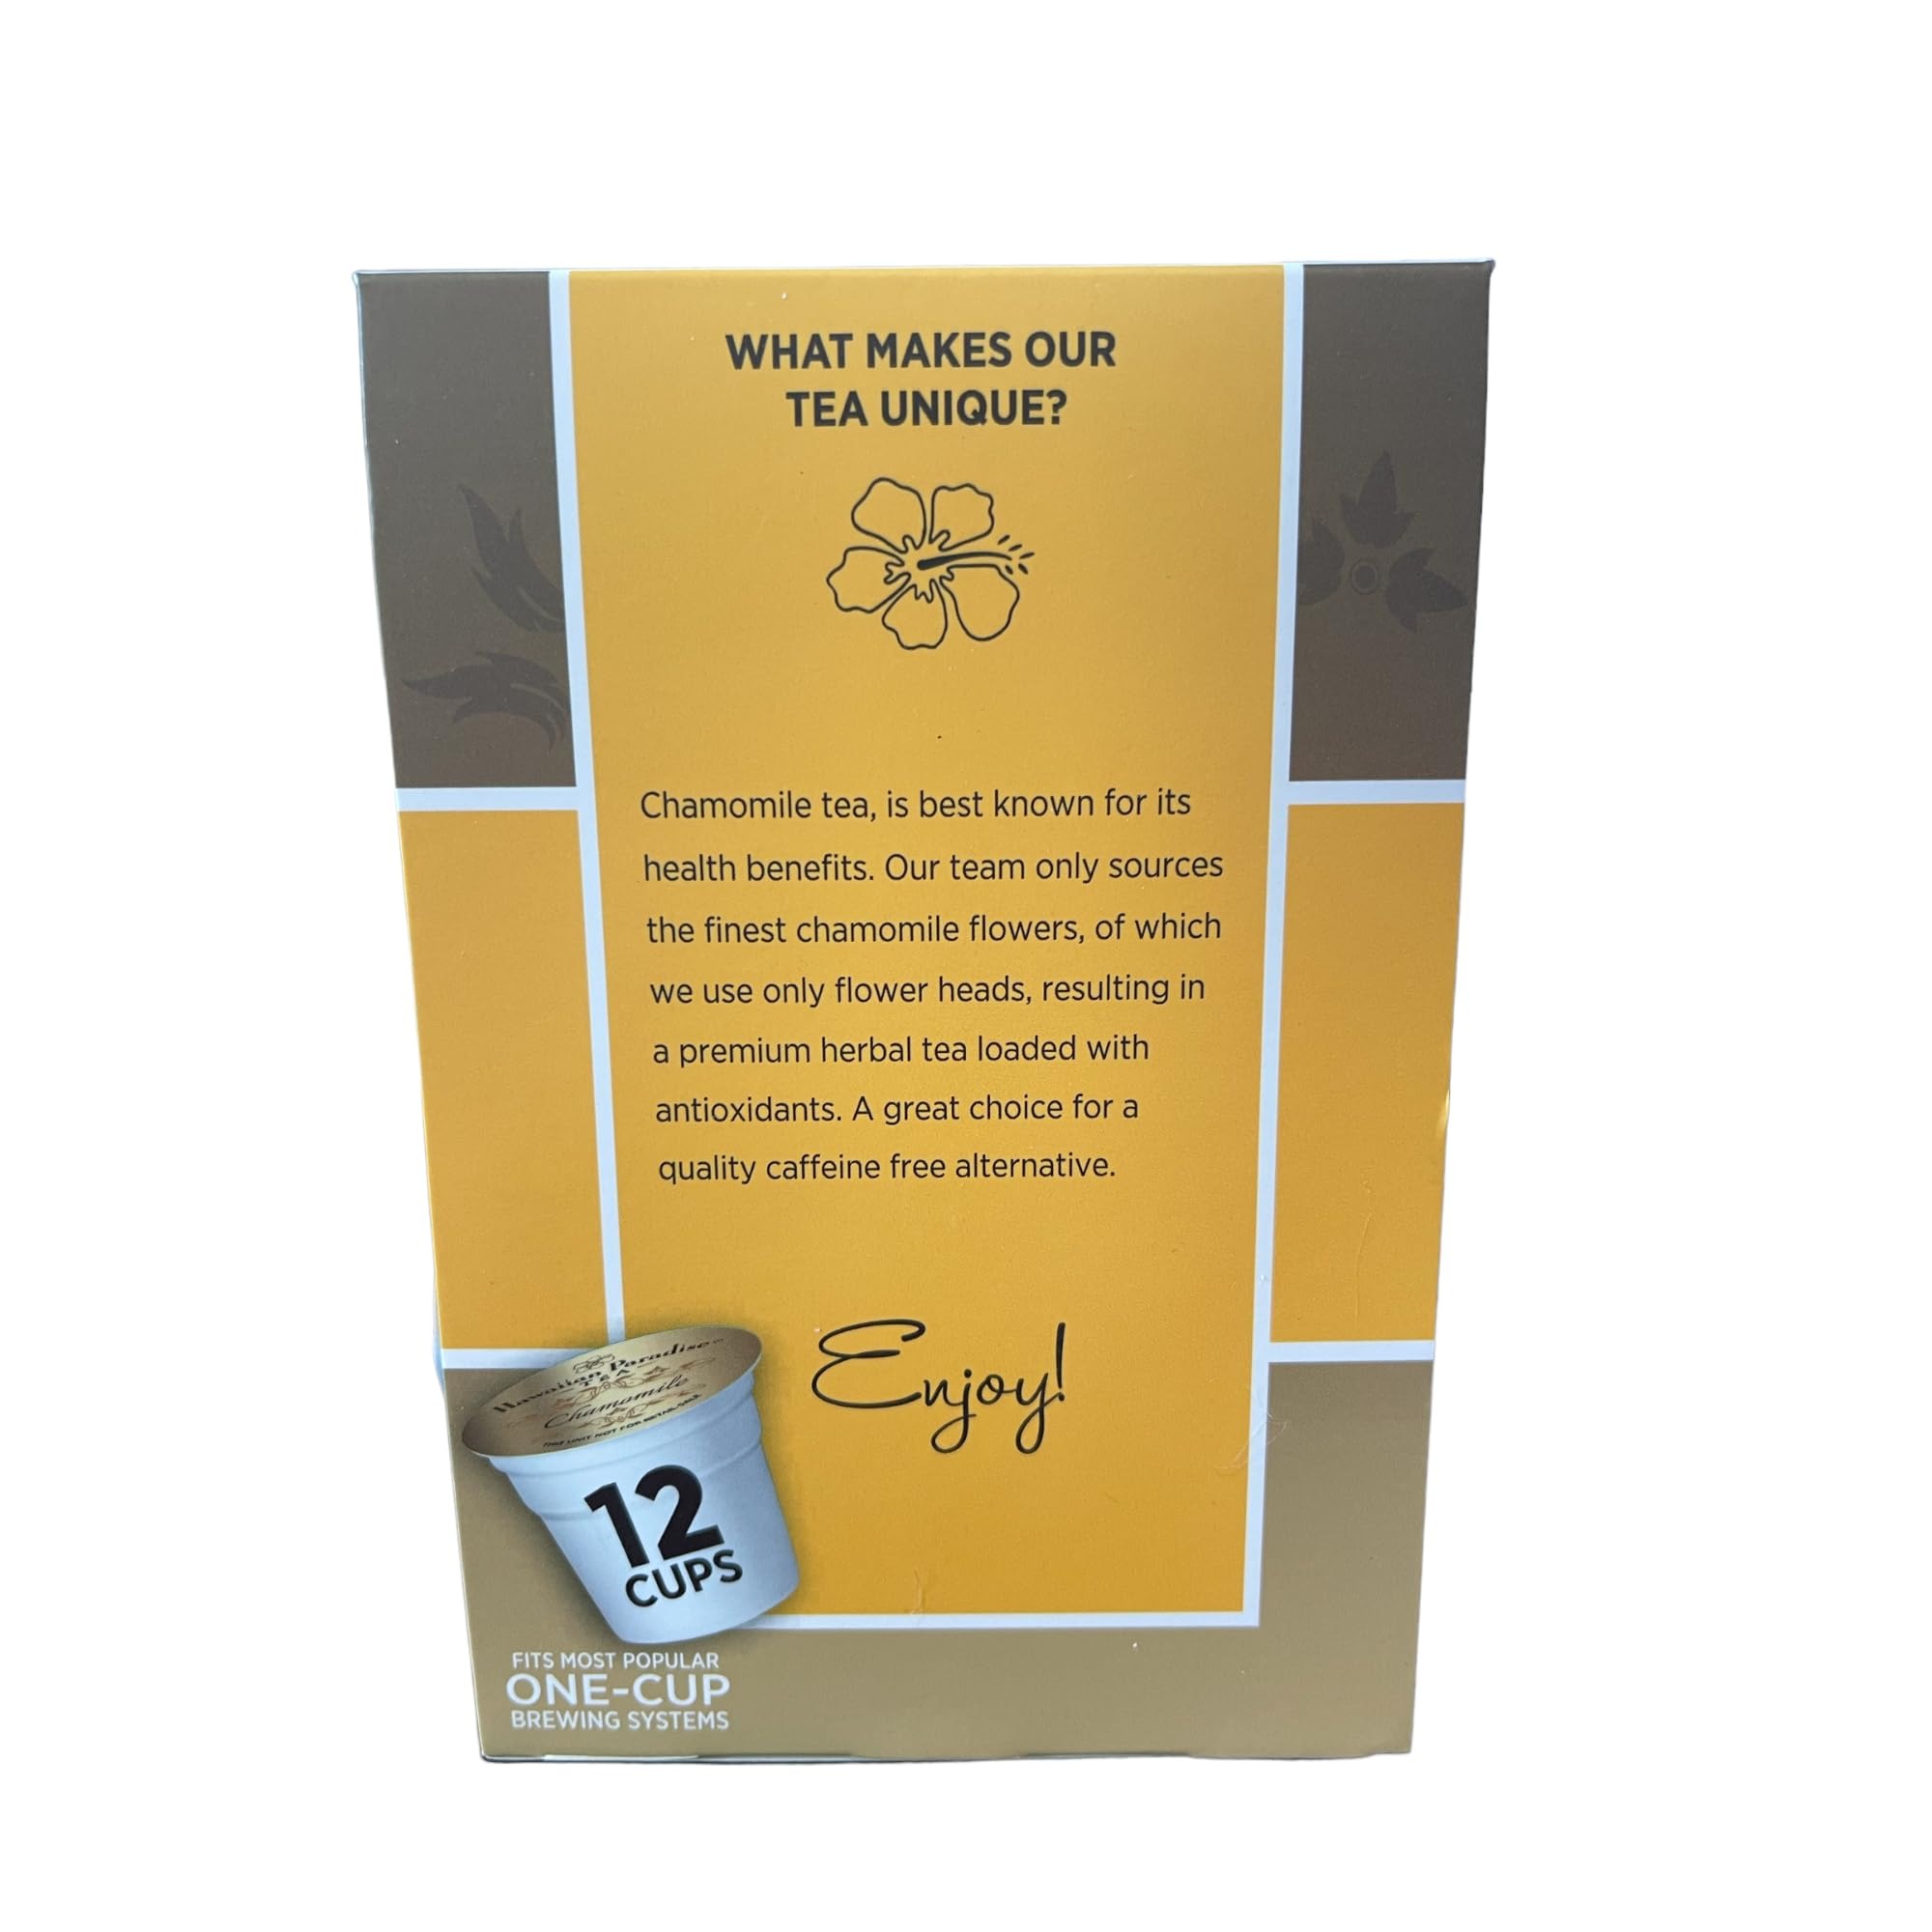
Item Name: Hawaiian Paradise Tea (Chamomile) Cups - Single Serve Cups 12 Count - Sustainably Produced in Hawaii, USA - Compatible with Keurig K-Cup Brewers -
Bullet Point 1: CHAMOMILE TEA: Our team only sources the finest chamomile flowers, of which we only use the heads, resulting in a premium herbal tea. The flavor achieved through brewing is smooth and filled with flavor. A great choice to calm your senses.
Bullet Point 2: INGREDIENTS: Chamomile flower heads
Bullet Point 3: COMPATIBLE: Compatible with Keurig K-Cup brewers. Product is not made by Keurig. Keurig and K-Cup are registered trademarks of Keurig Green Mountain, Inc. Sellers & Hawaiian Paradise Coffee are not affiliated with Keurig Green Mountain, Inc.
Bullet Point 4: SINGLE-SERVING CUPS: This box comes with a 12-count of convenient pods, providing you with plenty to keep your pantry stocked. These Cups make the perfect gift for any tea lover.
Bullet Point 5: HAWAIIAN PARADISE: Experience Hawaii’s “aloha spirit” with our line of strong gourmet coffees and teas that leave a lasting impression. We also pride ourselves on being a sustainable company.
Product Description: Herbal tea is a great choice for a gentle calming of ones senses. We carefully source our tea from tea from the finest chamomile flowers, of which we only use the heads, so you can trust the quality. Because we only use the heads of the flowers this results in a tea that is loaded with antioxidants. This herbal tea is the perfect hot tea choice to have in the morning or before your daily yoga session. It is both soothing and flavorful, so it is perfect for any time of day. Tea consumption dates back thousands of years, making it a time-honored tradition. Chamomile tea has been consumed for centuries as a natural remedy for several health conditions and it is rich with a variety of beneficial properties. Try our green tea and English breakfast varieties as well. Sustainability is at the core of who we are and what we do. Our manufacturing facilities and offices are 100% photovoltaic, from energy-efficient lighting throughout to the solar photovoltaic system that runs our facilities. Purchase this pack as a gift for any tea lover. You can even add it to a thoughtful gift basket or sampler. Hawaiian Paradise selects and roasts only the finest blends grown in Hawaii and around the world. Our roasting and packaging facilities operate on 100% renewable solar power, and our vehicles are electric, hybrid, or clean diesel. Compatible with Keurig K-Cup brewers. Product is not made by Keurig. Keurig and K-Cup are registered trademarks of Keurig Green Mountain, Inc. Sellers & Hawaiian Paradise Coffee are not affiliated with Keurig Green Mountain, Inc.
Value: 12.0
Unit: Count

Price: 17.49